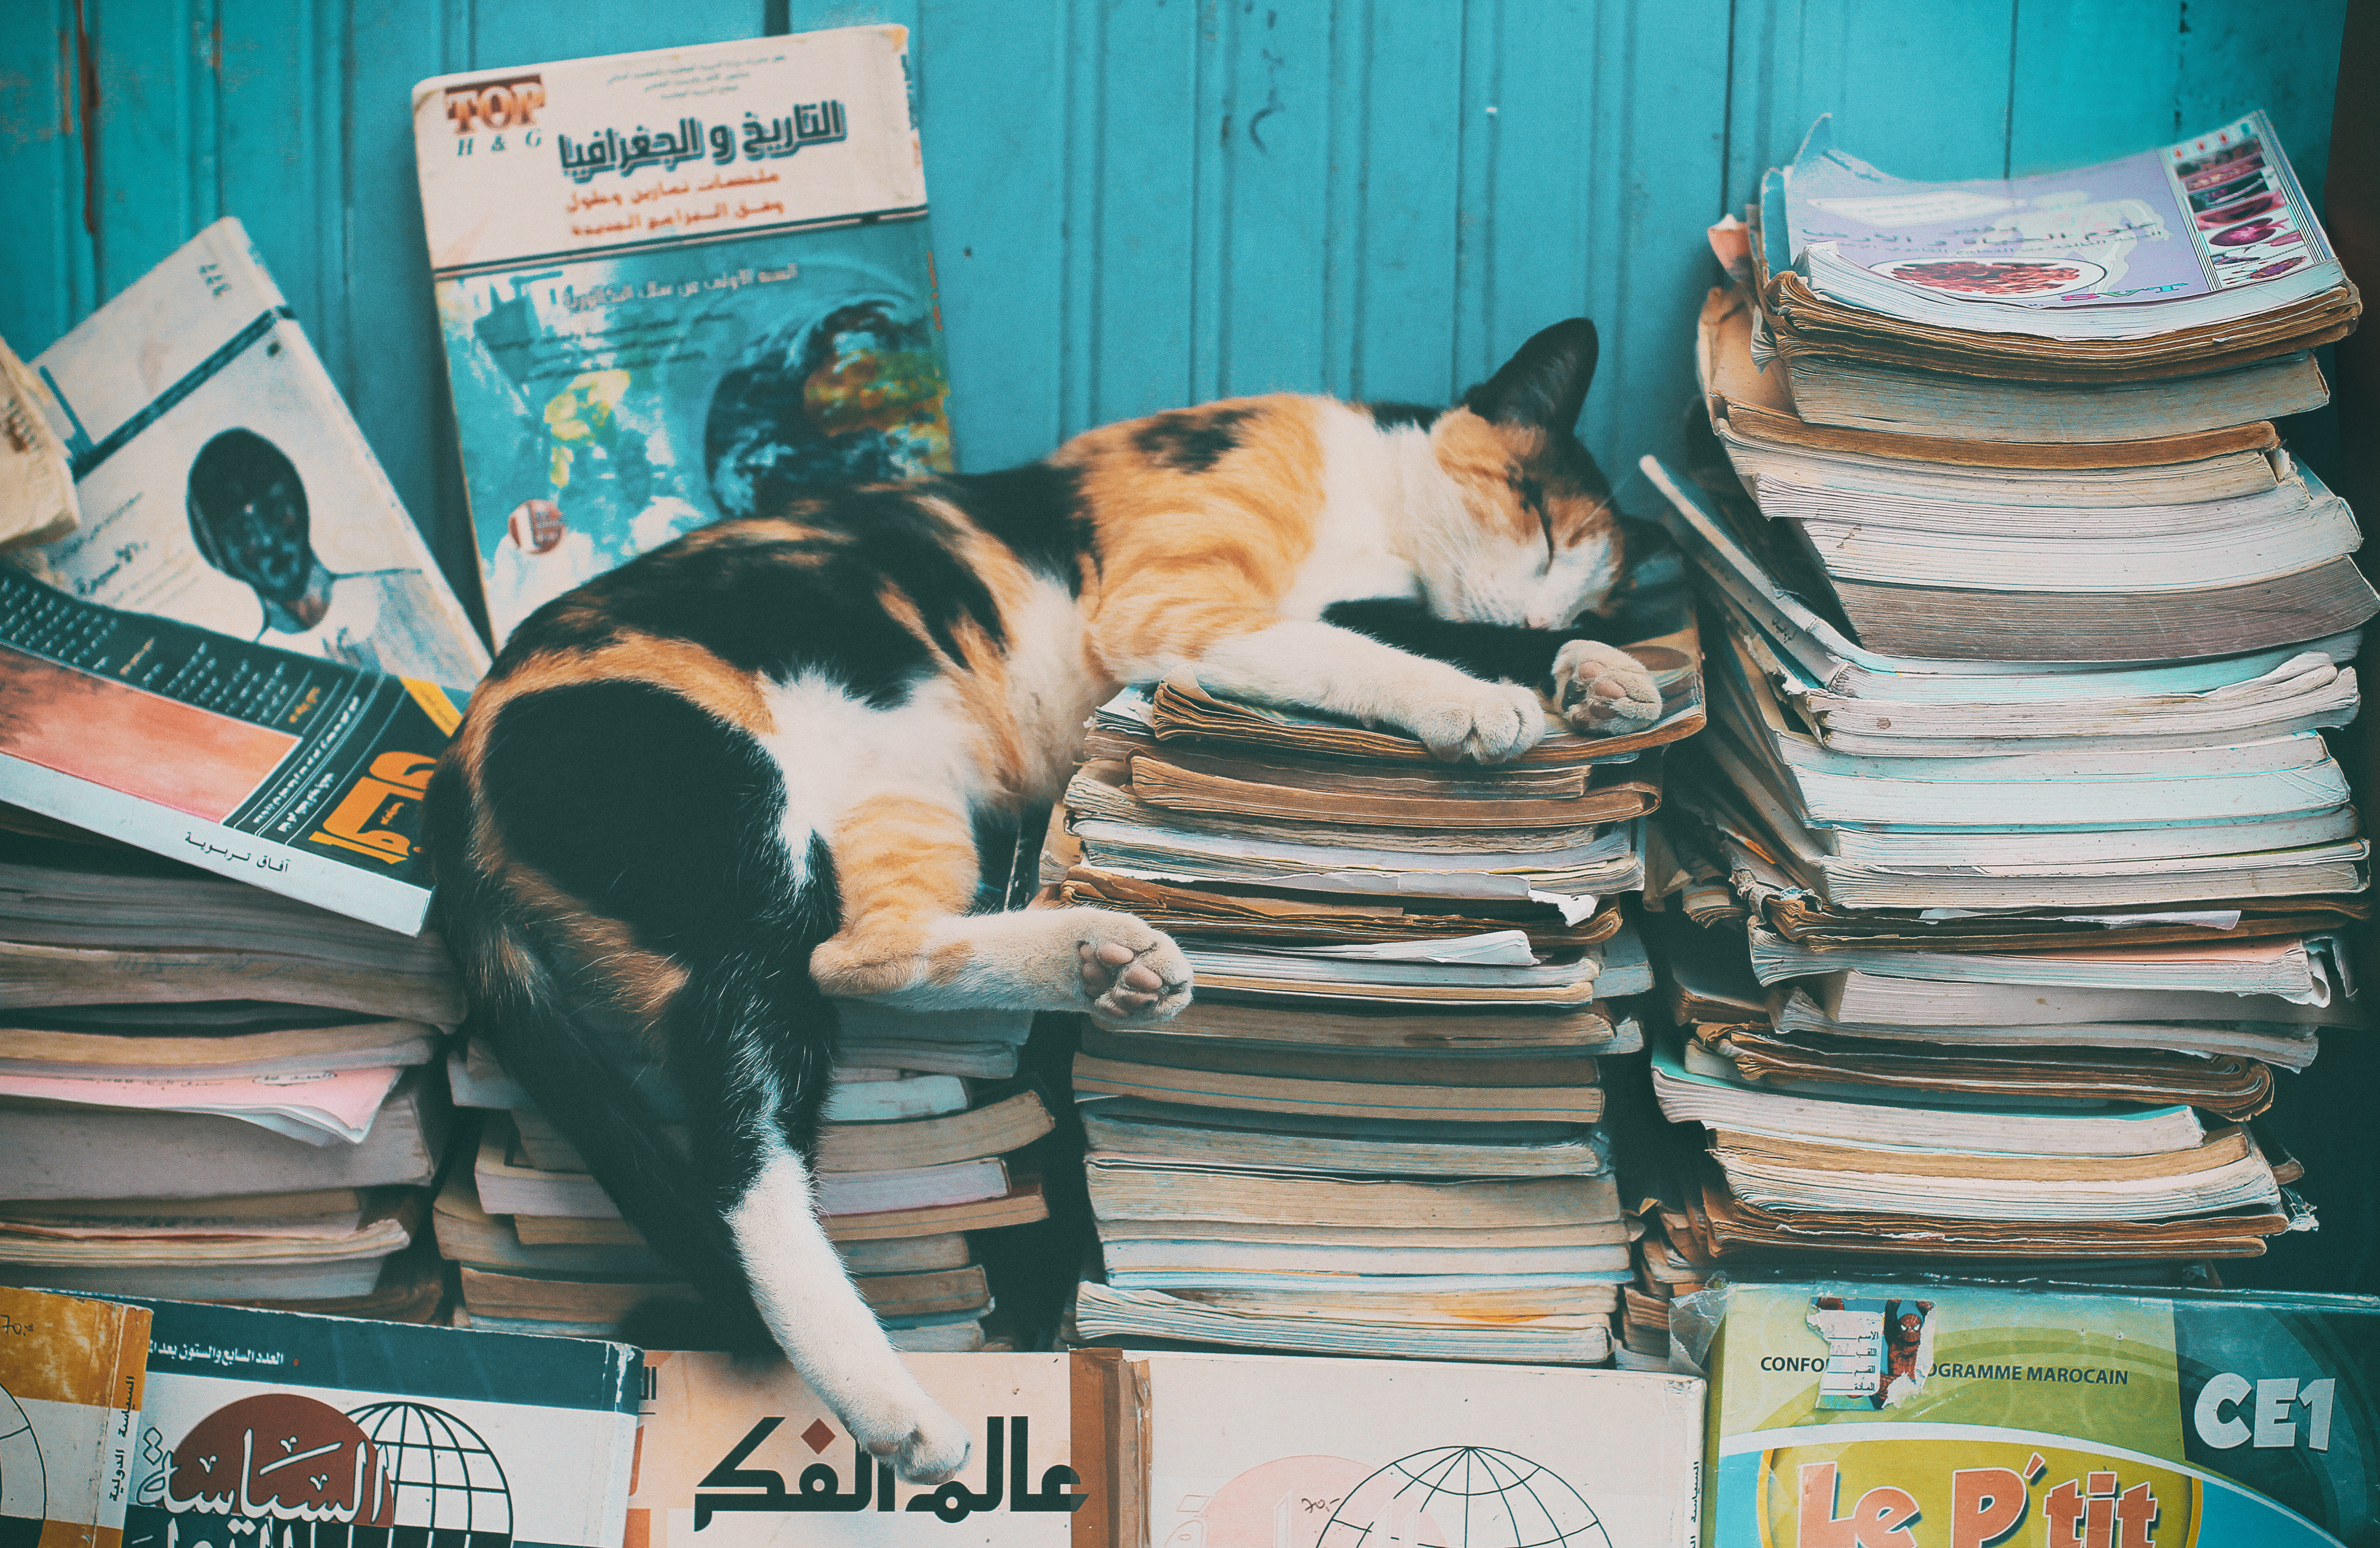
cat, felidae, small to medium sized cats, snapshot, organism, carnivore, whiskers, photo caption